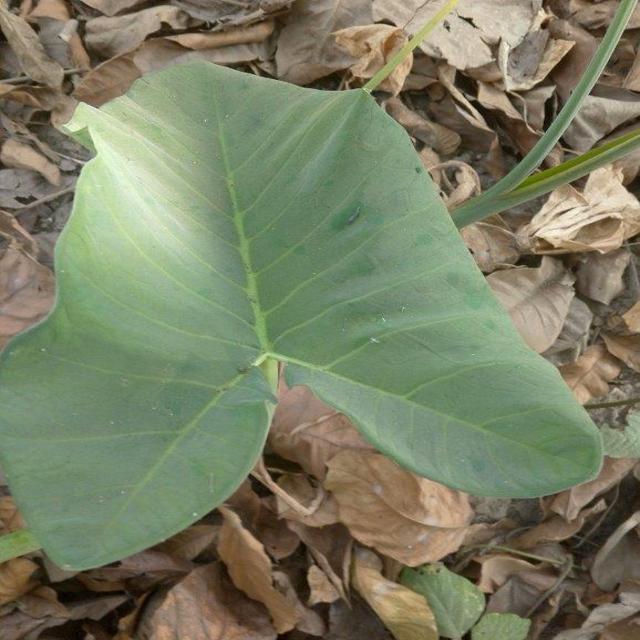
Label: Early_Blight